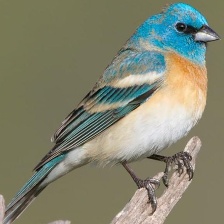
Species: LAZULI BUNTING
Scientific name: PASSERINA AMOENA
ImageNet parent category: indigo_bunting